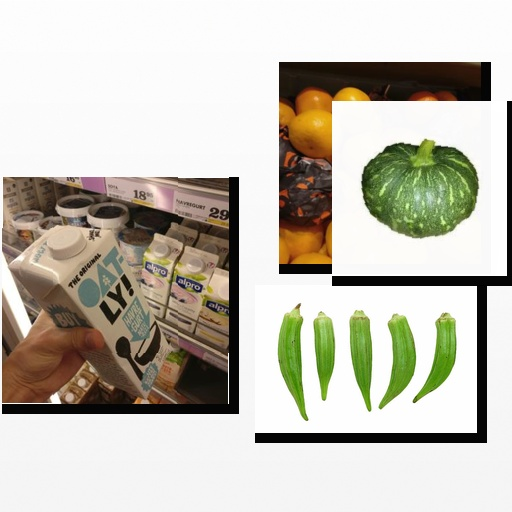
Food items: satsuma, pumpkin, oat_yogurt, okra